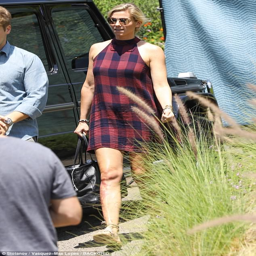
pretty in plaid : person was pretty in a plaid with her purple and pink dress